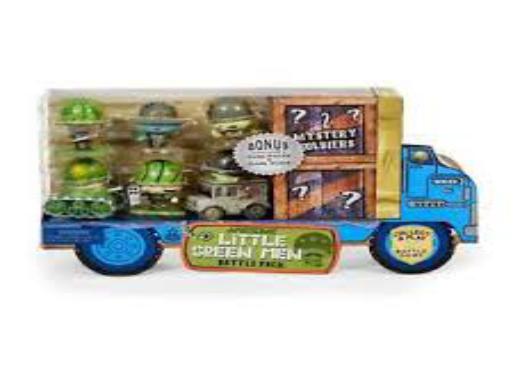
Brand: little green men
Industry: Leisure